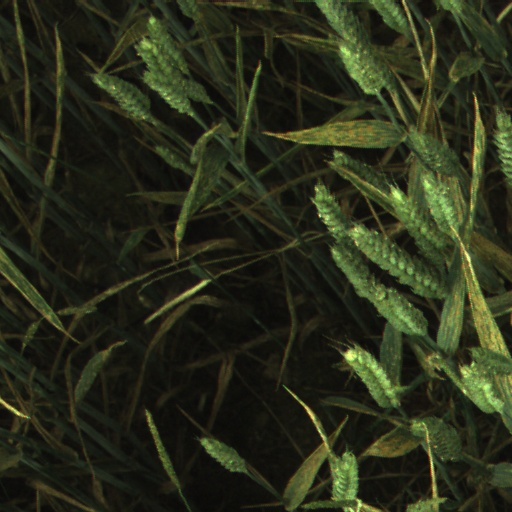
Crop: wheat